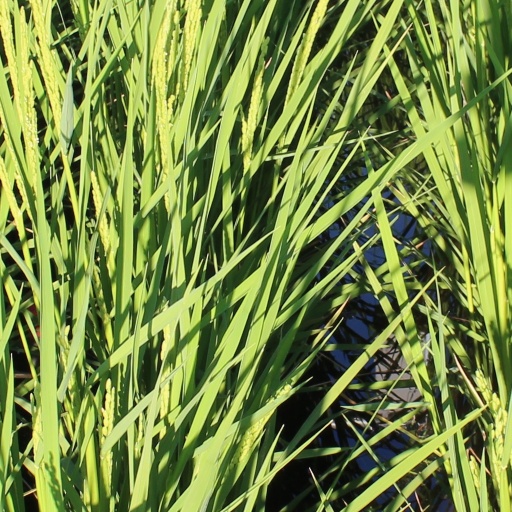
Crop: rice